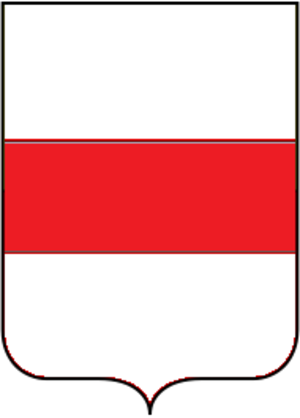
Concordia Sagittaria est une commune italienne de la ville métropolitaine de Venise dans la région Vénétie en Italie.